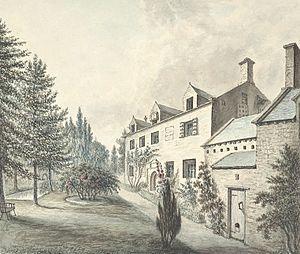
John Ingleby, né en 1749 et mort en 1808, est un peintre britannique d'origine galloise dont la spécialité était la peinture de petite dimension, notamment de paysages.